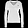
Label: Pullover